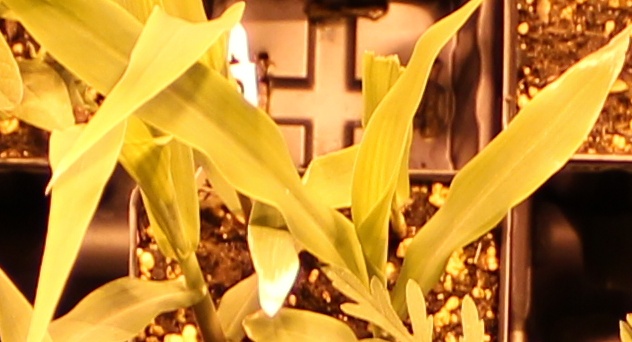
Label: Corn